Chris Hurford

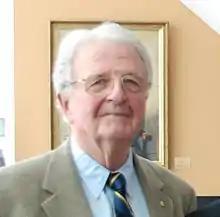
Opening of the Chris Hurford exhibition at the Bob Hawke Prime Ministerial Library in 2011.

Hurford was Minister for Housing and Construction, outside Cabinet in the first Hawke Ministry from March 1983 to December 1984. In the second Hawke Ministry, he was promoted to Cabinet as Minister for Immigration and Ethnic Affairs until February 1987, when he replaced Don Grimes as Minister for Community Services.